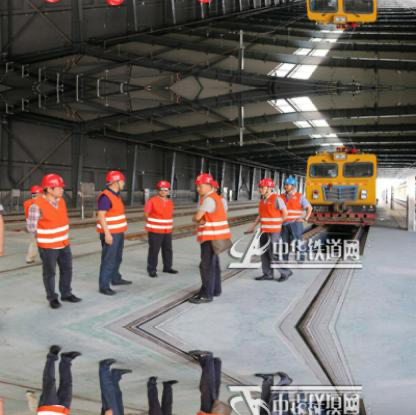
Objects in the image:
label: helmet
label: helmet
label: helmet
label: helmet
label: helmet
label: helmet
label: helmet
label: helmet